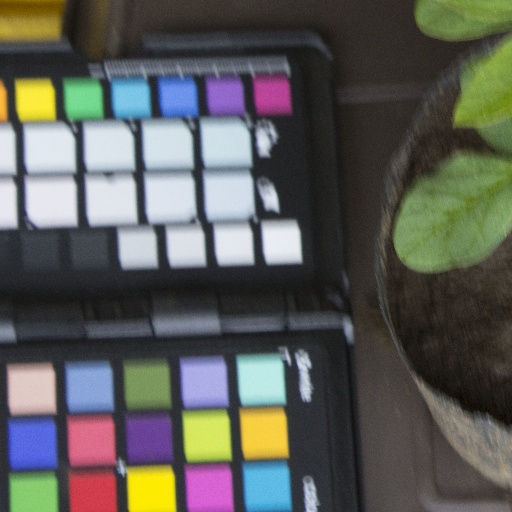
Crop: soybean